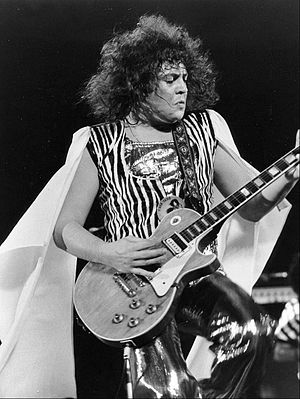
Marc Bolan
Marc Bolan i 1973
Marc Bolan var en engelsk sangsskriver og musiker.